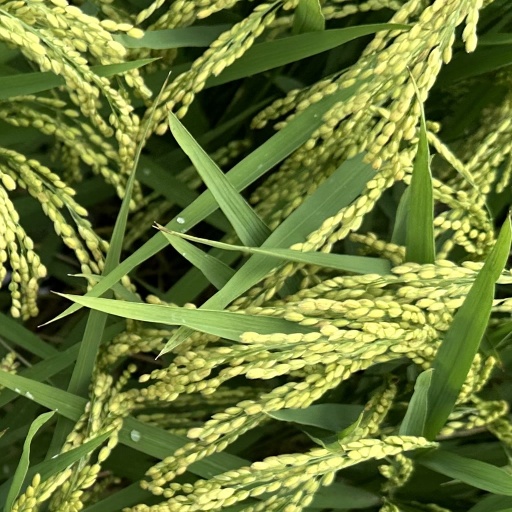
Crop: rice